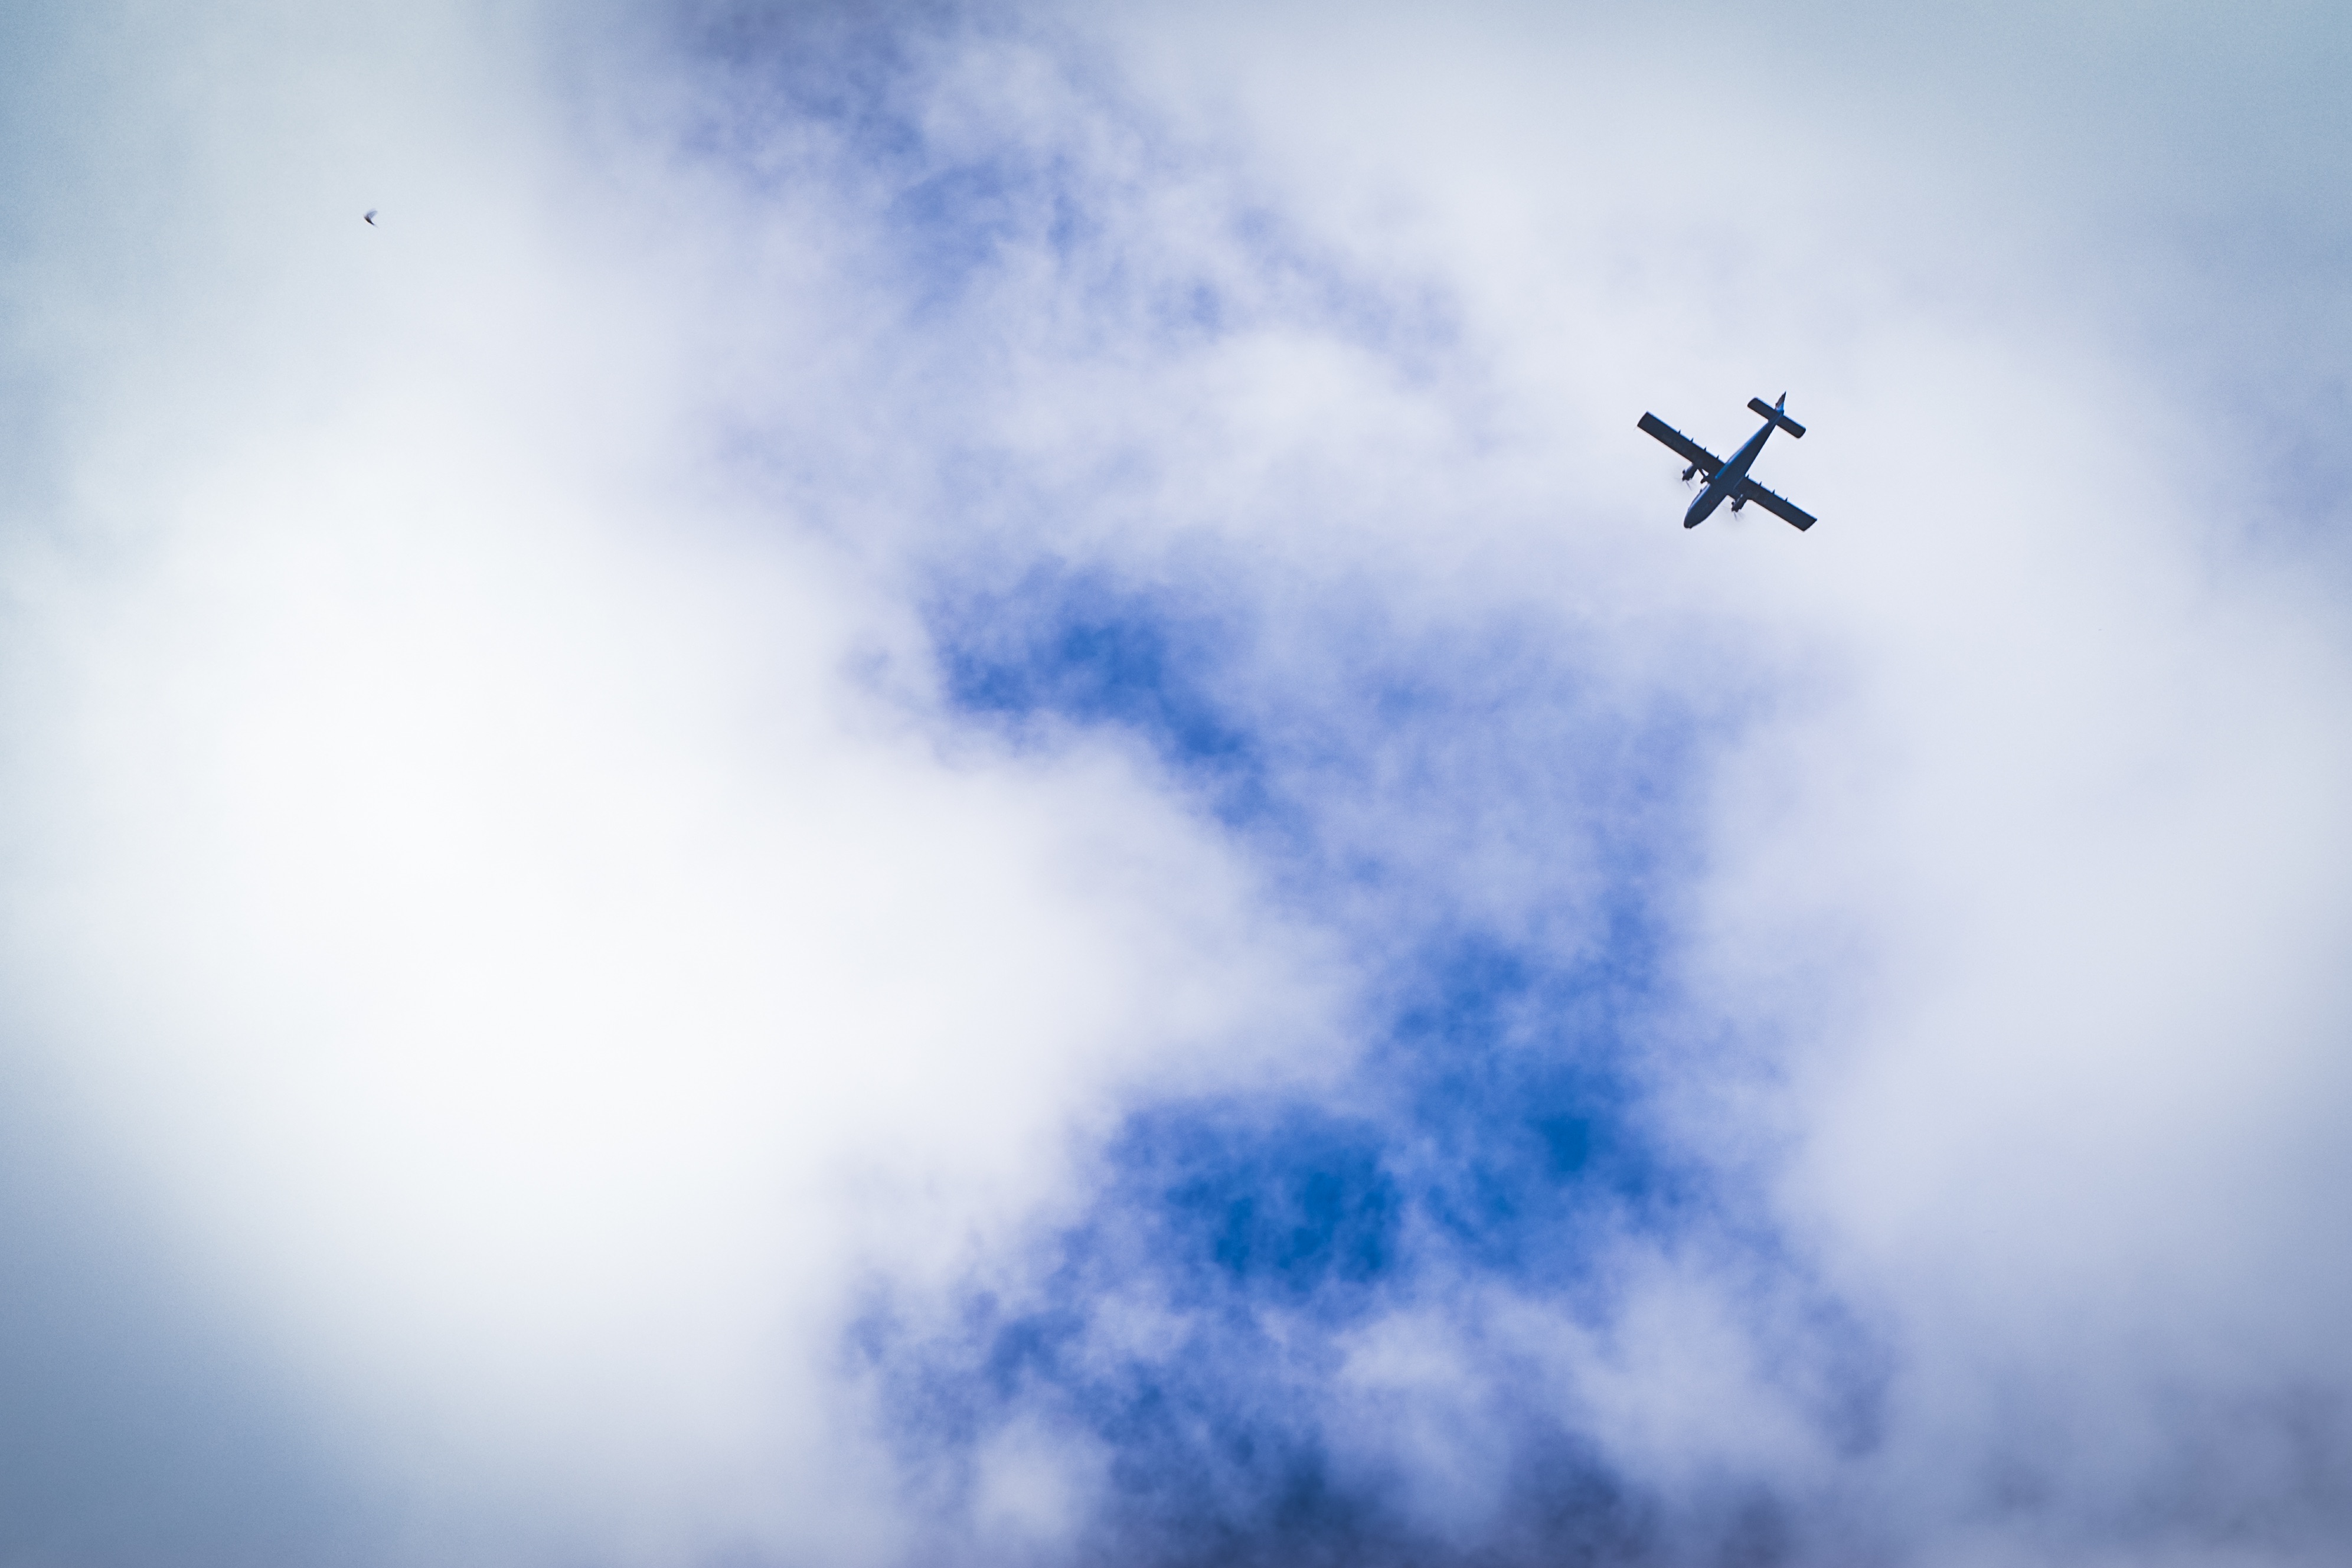
wing, cloud, sky, sunlight, morning, atmosphere, airplane, aircraft, reflection, flight, blue, meteorological phenomenon, atmospheric phenomenon, atmosphere of earth